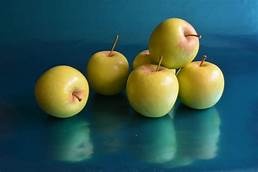
Label: apple